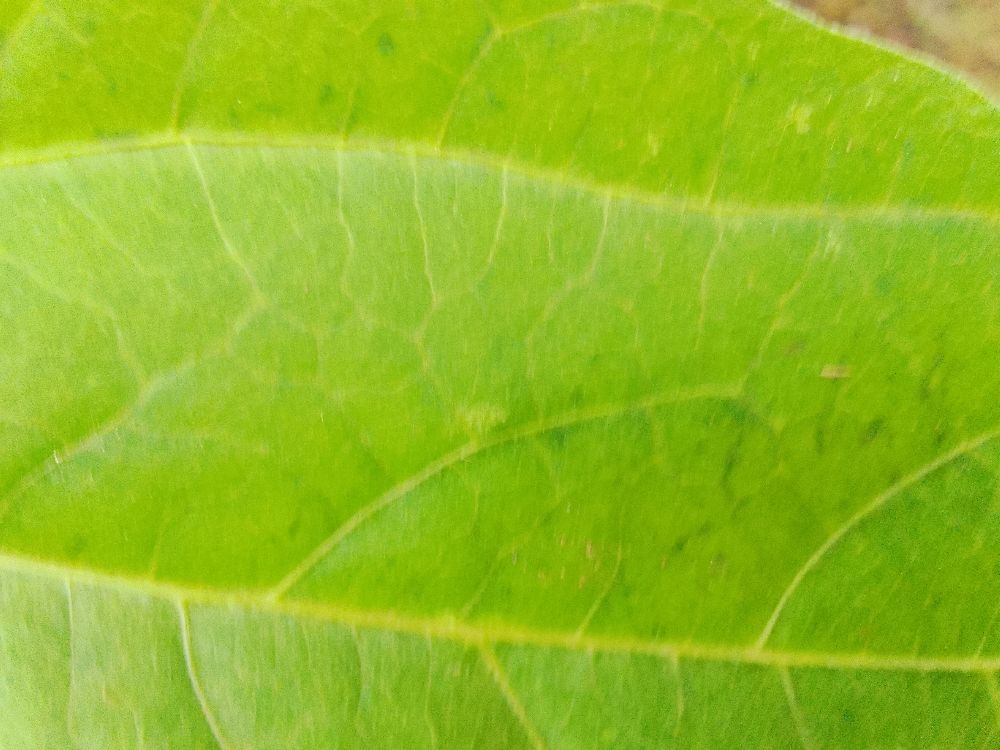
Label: healthy